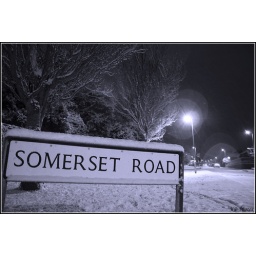
Photo of a local street covered in fresh snow, with a blue filter applied via photoshop..